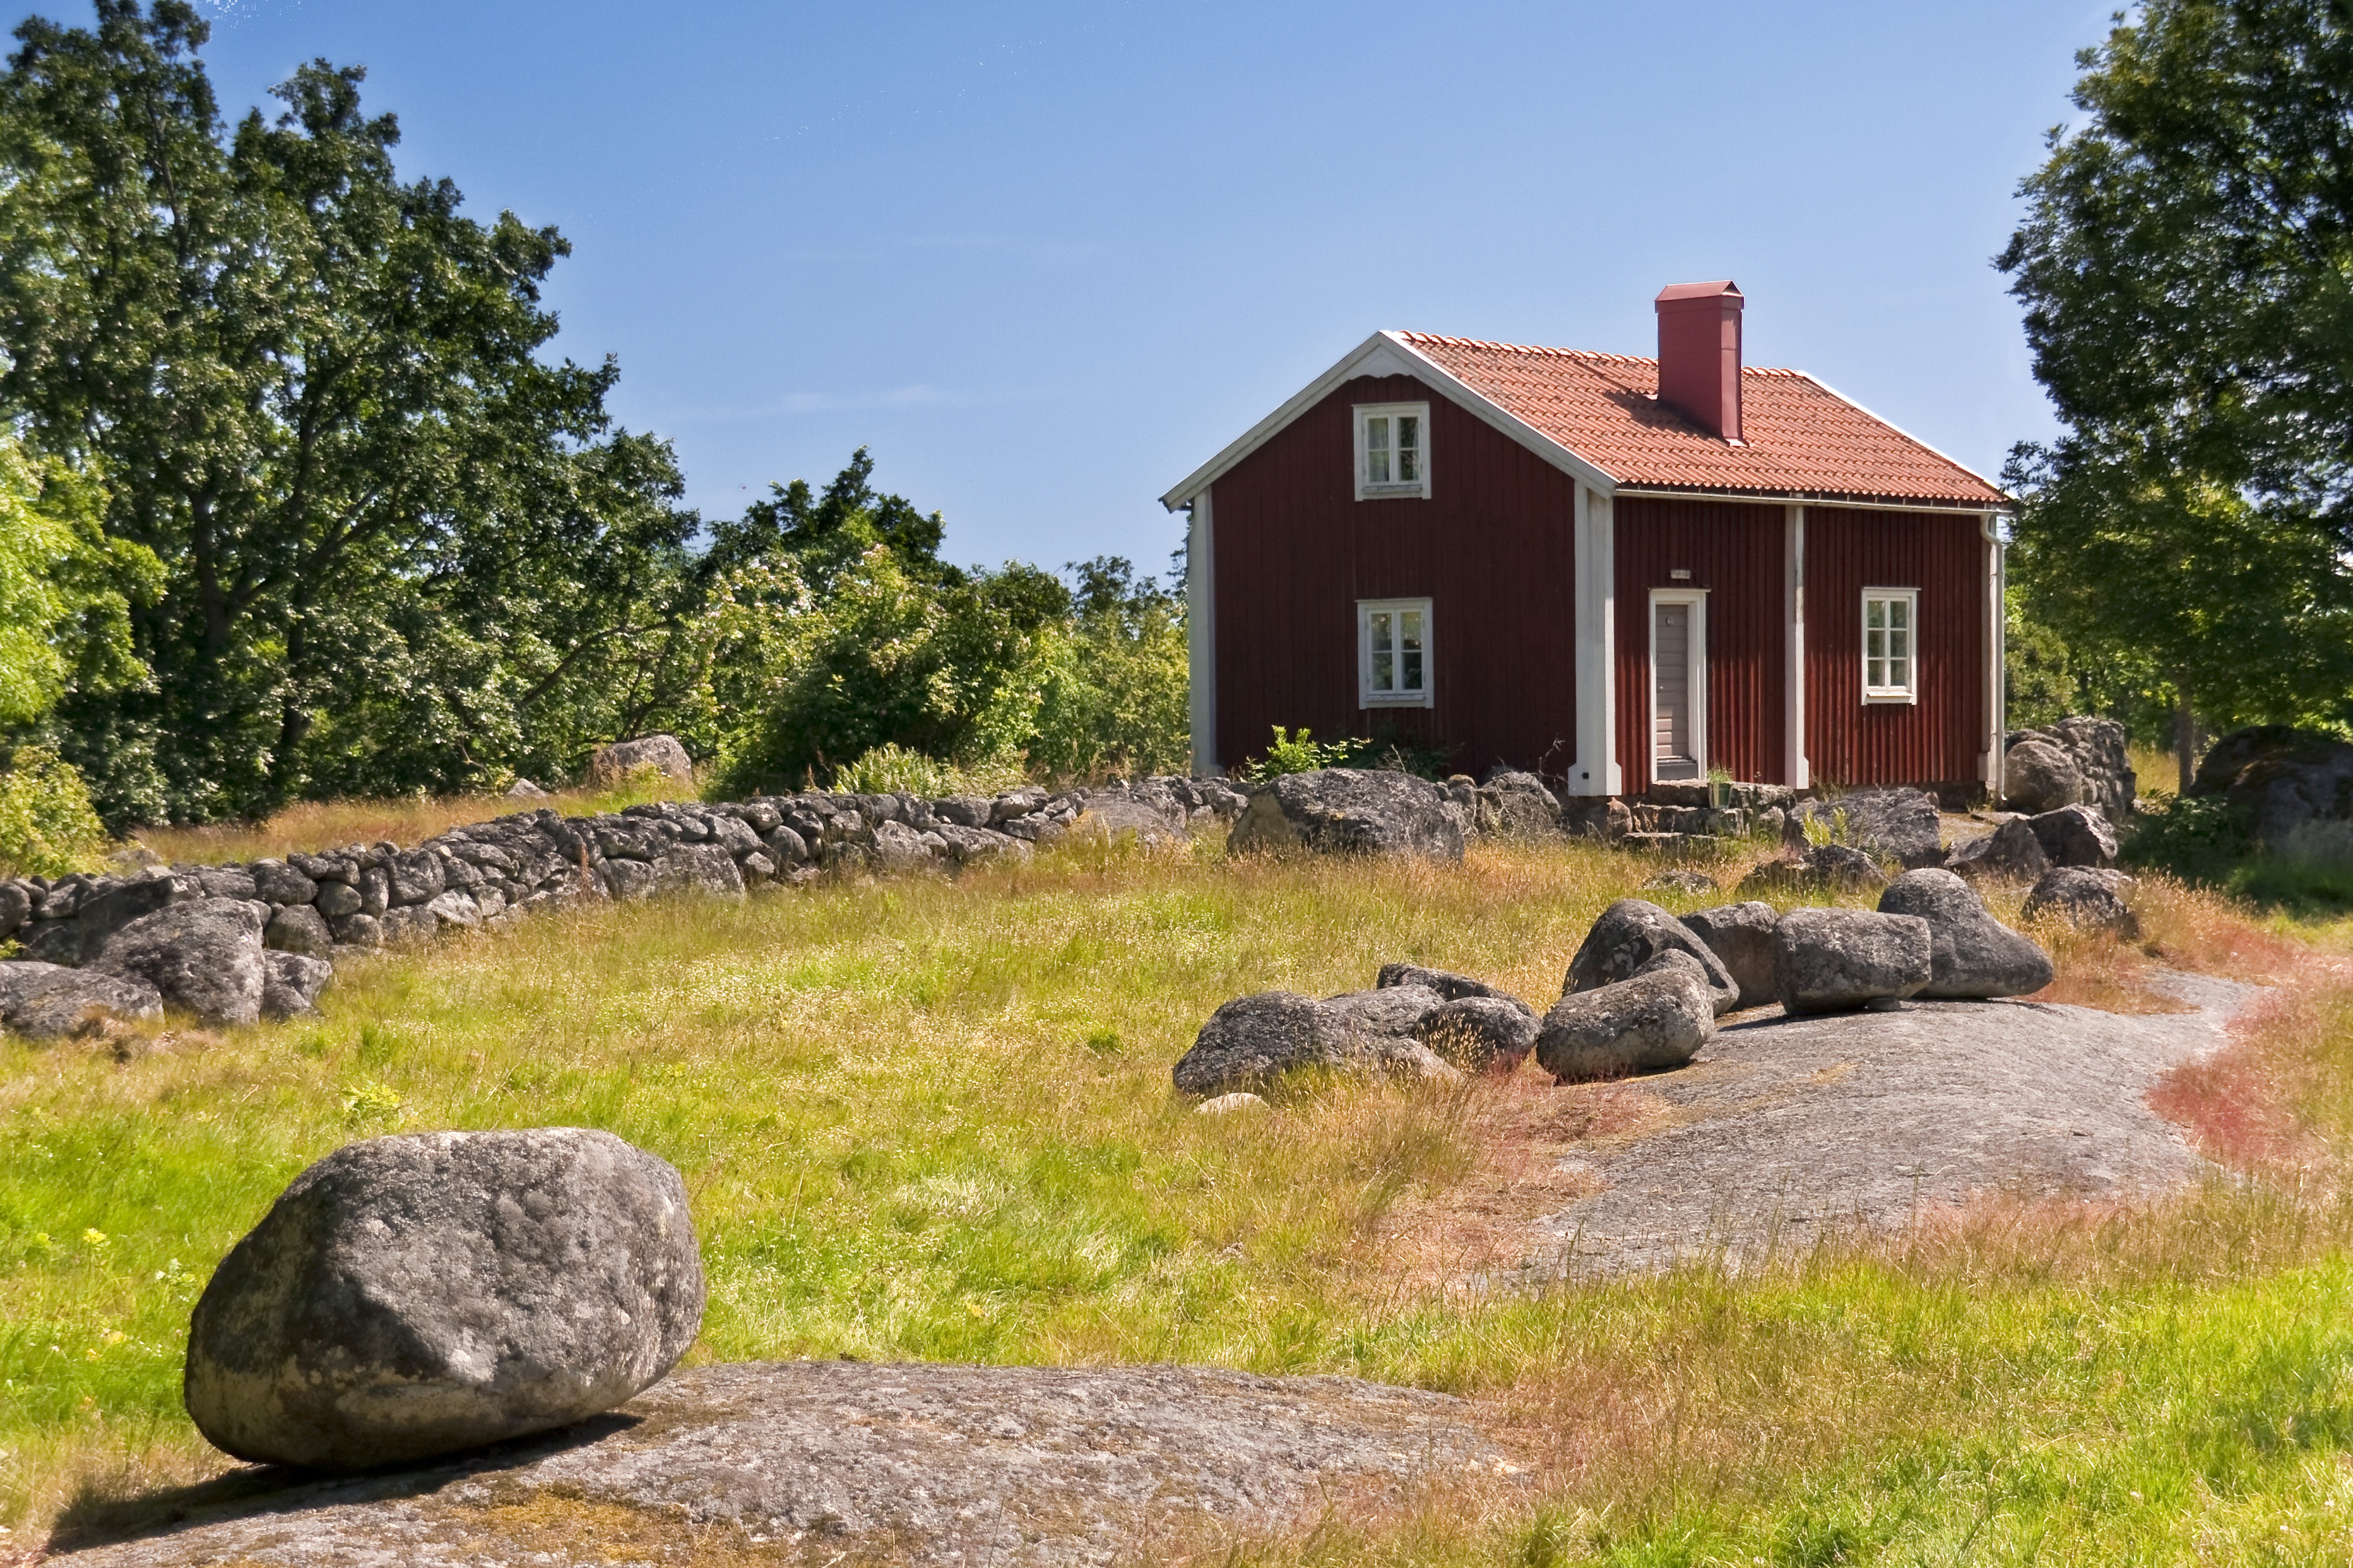
landscape, nature, grass, rock, sky, meadow, house, building, home, stone, summer, green, red, cottage, backyard, property, blue, lonely, loneliness, farmhouse, sweden, estate, rush, silent, real estate, holiday house